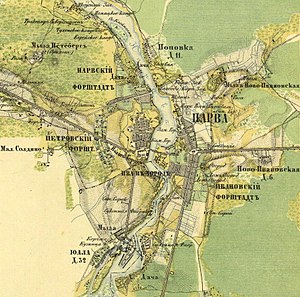
Ivangorod / Historie
Ivangorod til højre og Narva til venstre for Narva-floden i 1860.
Ivangorod er en by i Leningrad oblast i Rusland med 10.453 indbyggere. Byen ligger på højre bred af floden Narva, ved grænsen mellem Rusland og Estland 159 km vest for Sankt Petersborg. På den modsatte flodbred ligger den estiske by Narva.